Marconi-RCA Bolinas Transmitting Station

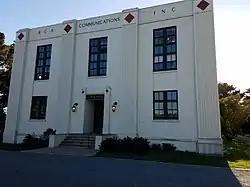

The Marconi-RCA Bolinas Transmitting Station, on Mesa Road in Bolinas, Marin County, California, was listed on the National Register of Historic Places in 2018.